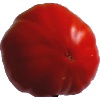
Label: Tomato 3